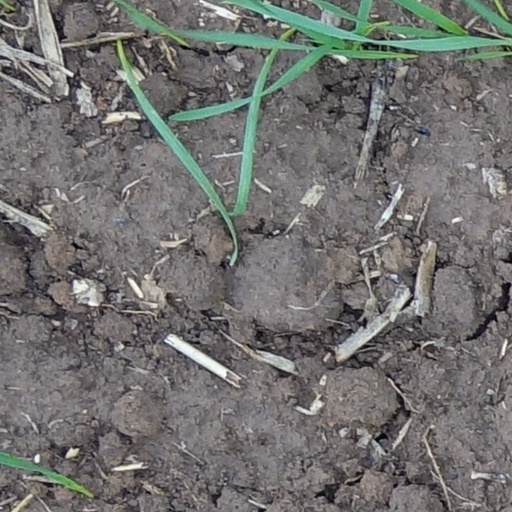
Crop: wheat